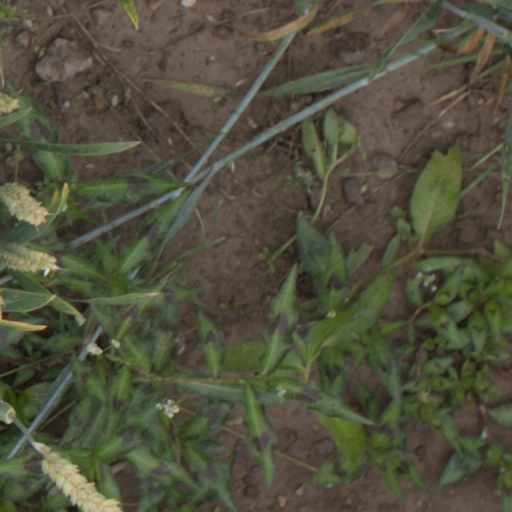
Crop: wheat